Sam Poo

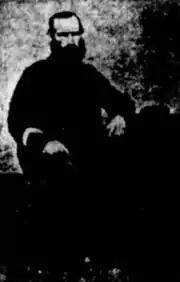
Senior Constable John Ward, who was murdered by Sam Poo

On 2 February 1865, Poo robbed a hut of a shepherd who was in the employment of farmer James Plunkett and later that day he threatened to shoot two stockmen if they didn't inform him of the topography of the locality. After these two events, locals sent for the police stationed at Denison Town who arrived at midnight. The next morning, Plunkett, Mr. S. E. Plumb, and the police set out to scour the bush for Poo but they were unsuccessful. When they returned at around midday, they found out that Poo had just visited a shepherd's hut a quarter of a mile from the head station. After receiving directions from the shepherd's wife, they proceeded their search towards Mudgee but they were again unsuccessful. At around 5 pm, they met two travellers who said that a bushranger addressed them in a threatening manner about up the road. Travellers described him as a Chinaman with a revolver in the belt and gun on the shoulder. After riding 9 miles up the road, Plunkett and police officer Constable Todd found policeman John Ward heavily injured.